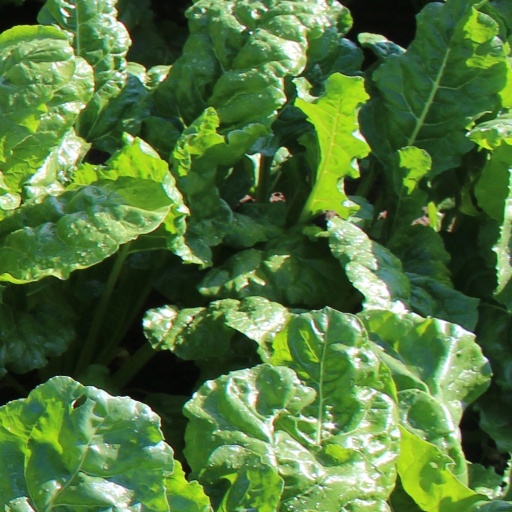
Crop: sugar beet